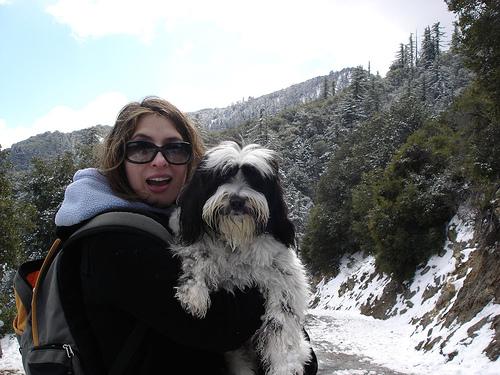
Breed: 203-n000021-Tibetan_terrier